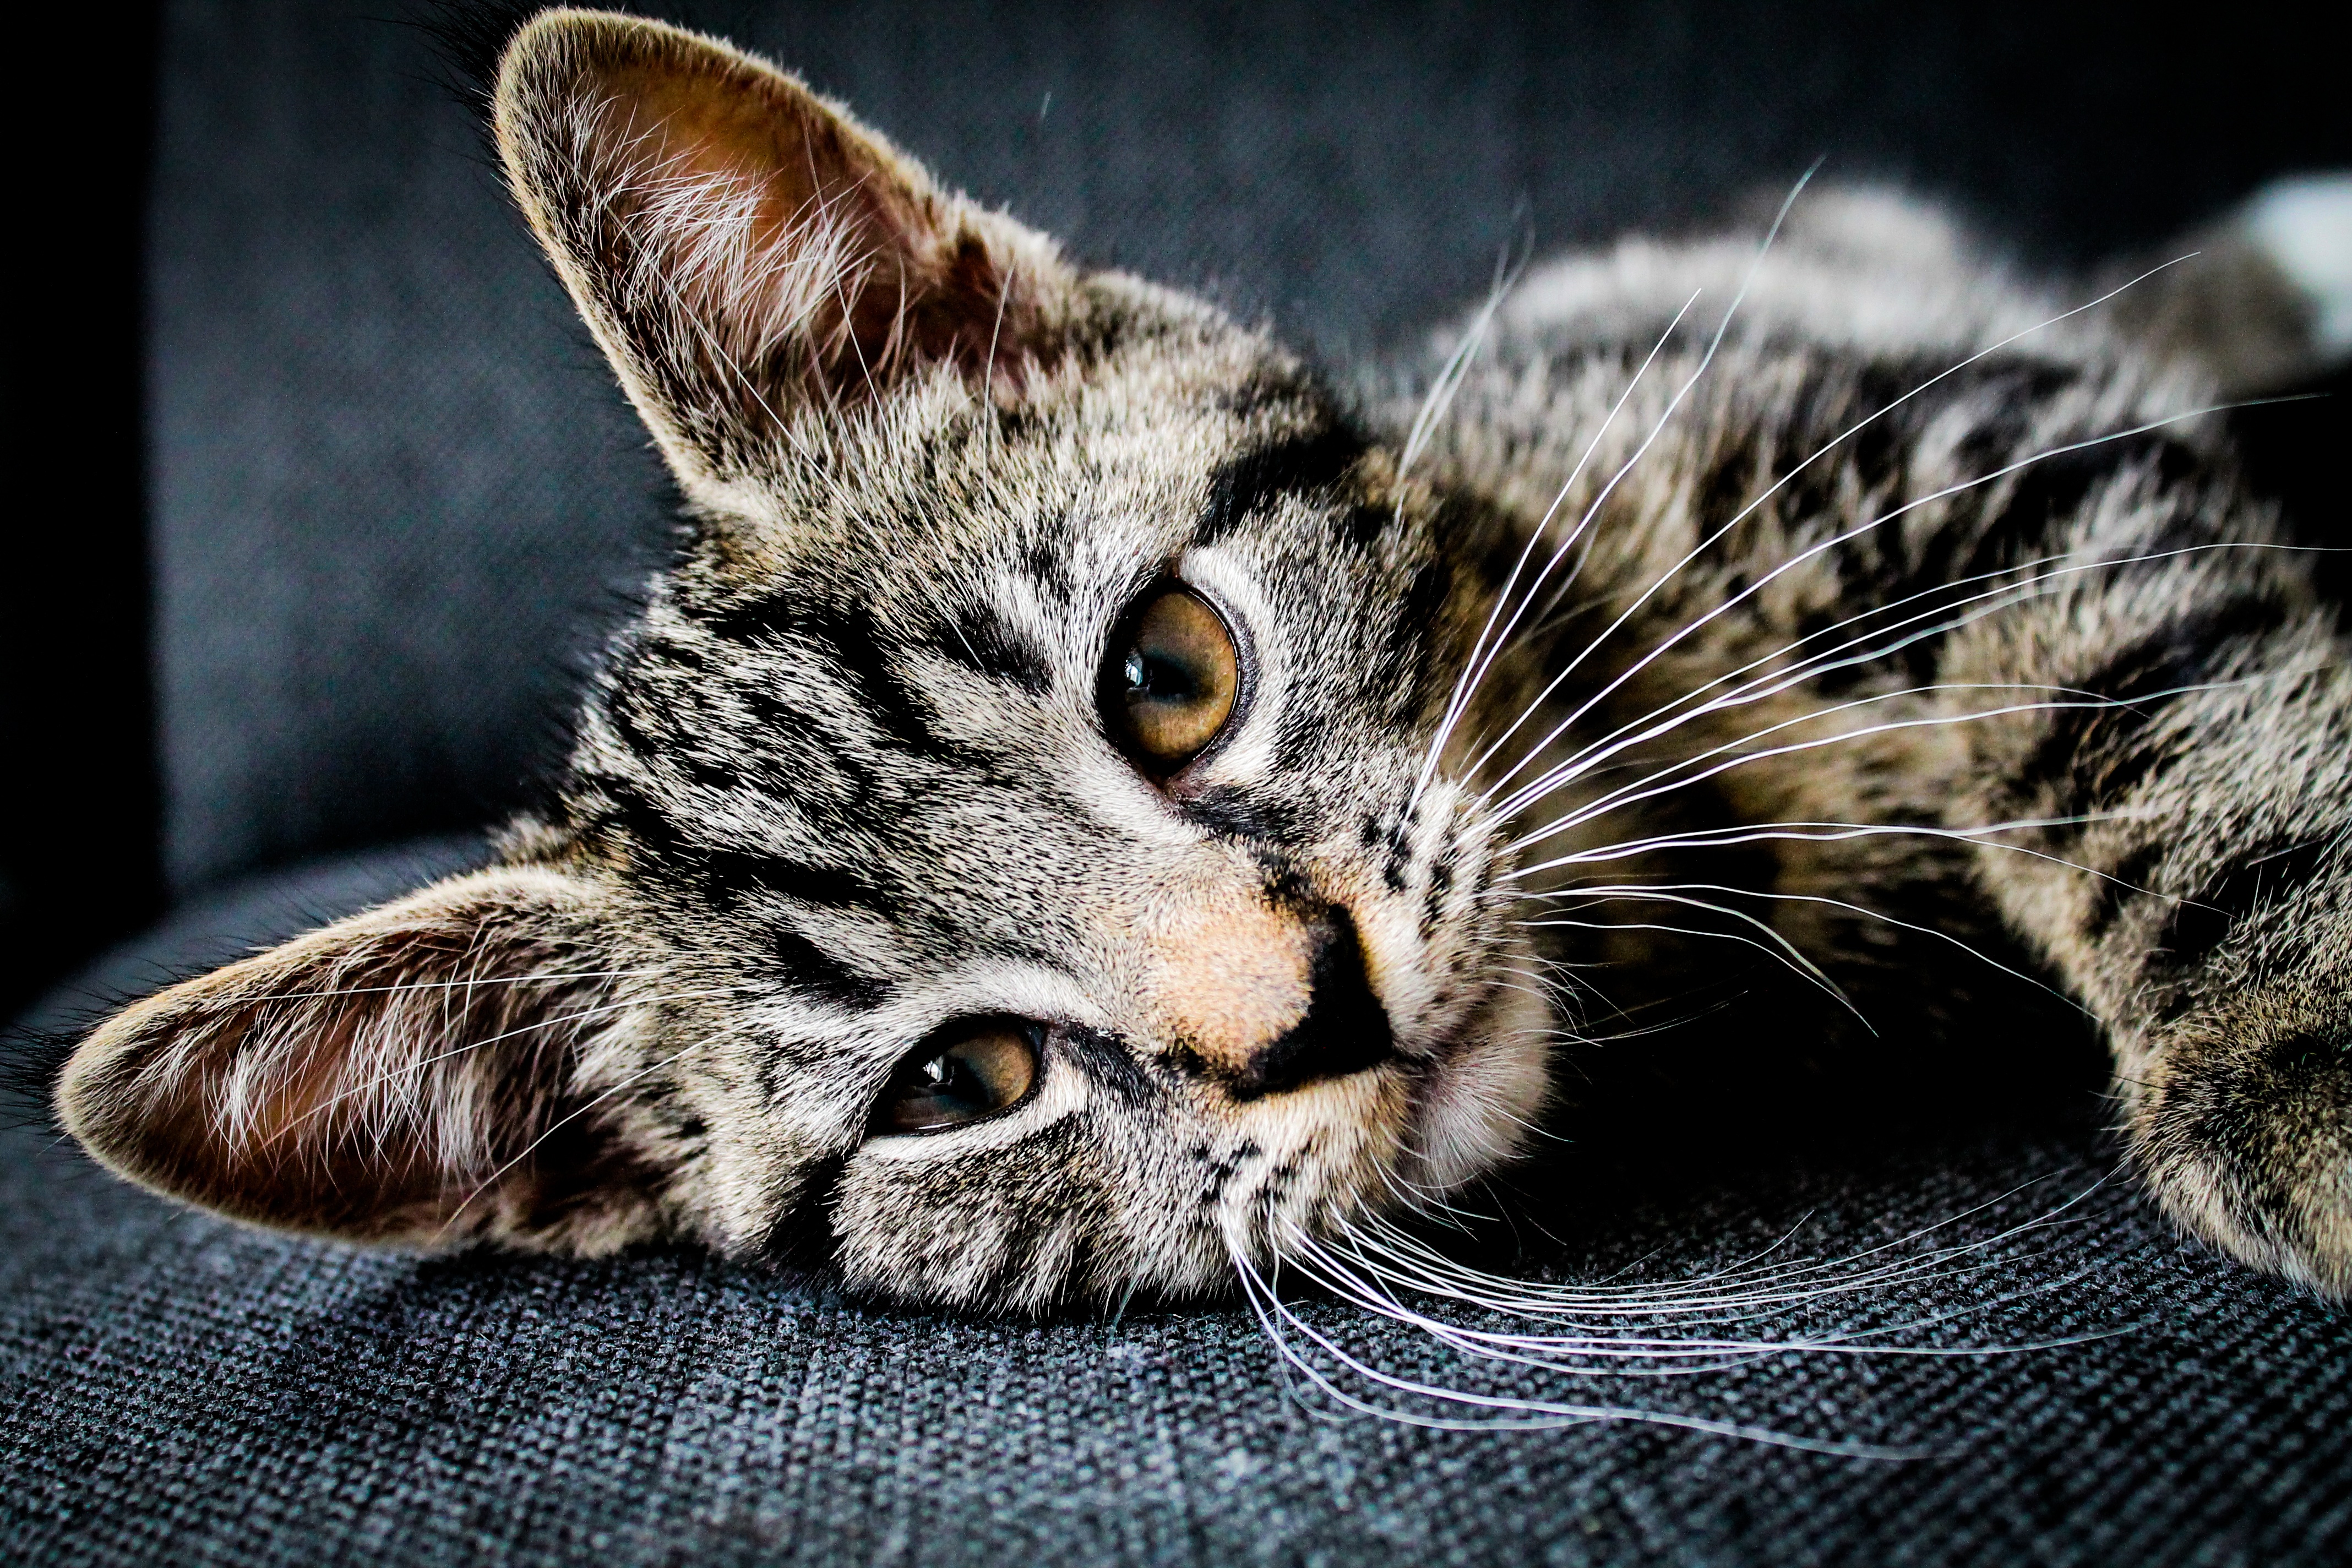
animal, pet, kitten, cat, feline, mammal, fauna, close up, nose, whiskers, eye, vertebrate, macro photography, tabby cat, bengal, european shorthair, wild cat, small to medium sized cats, cat like mammal, american shorthair